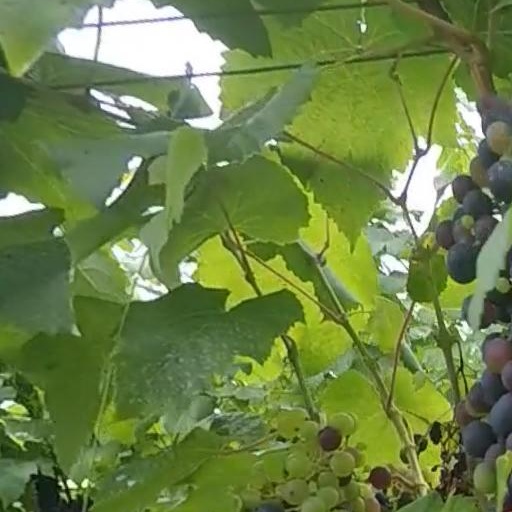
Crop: grape